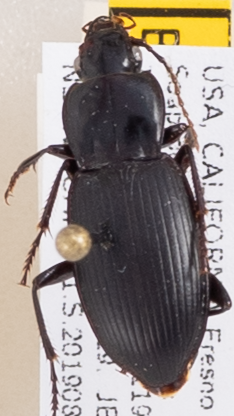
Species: Pterostichus ordinarius
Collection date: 2019-08-14 04:00:00
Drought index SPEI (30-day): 0.694
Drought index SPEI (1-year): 0.47
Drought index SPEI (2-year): -0.03